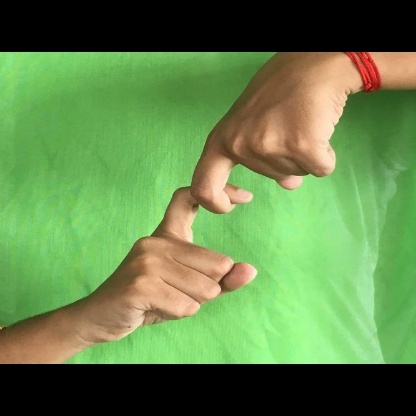
Mudra: Pasha